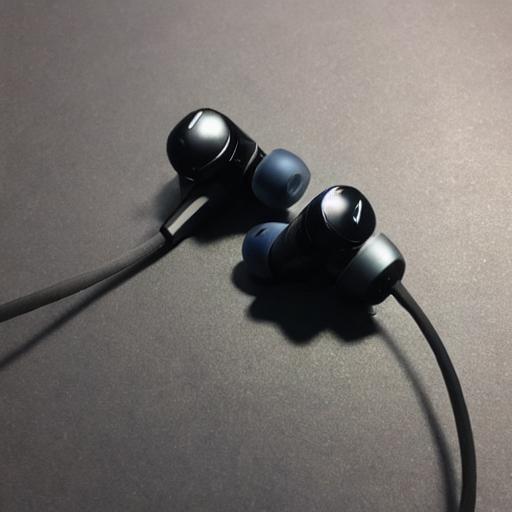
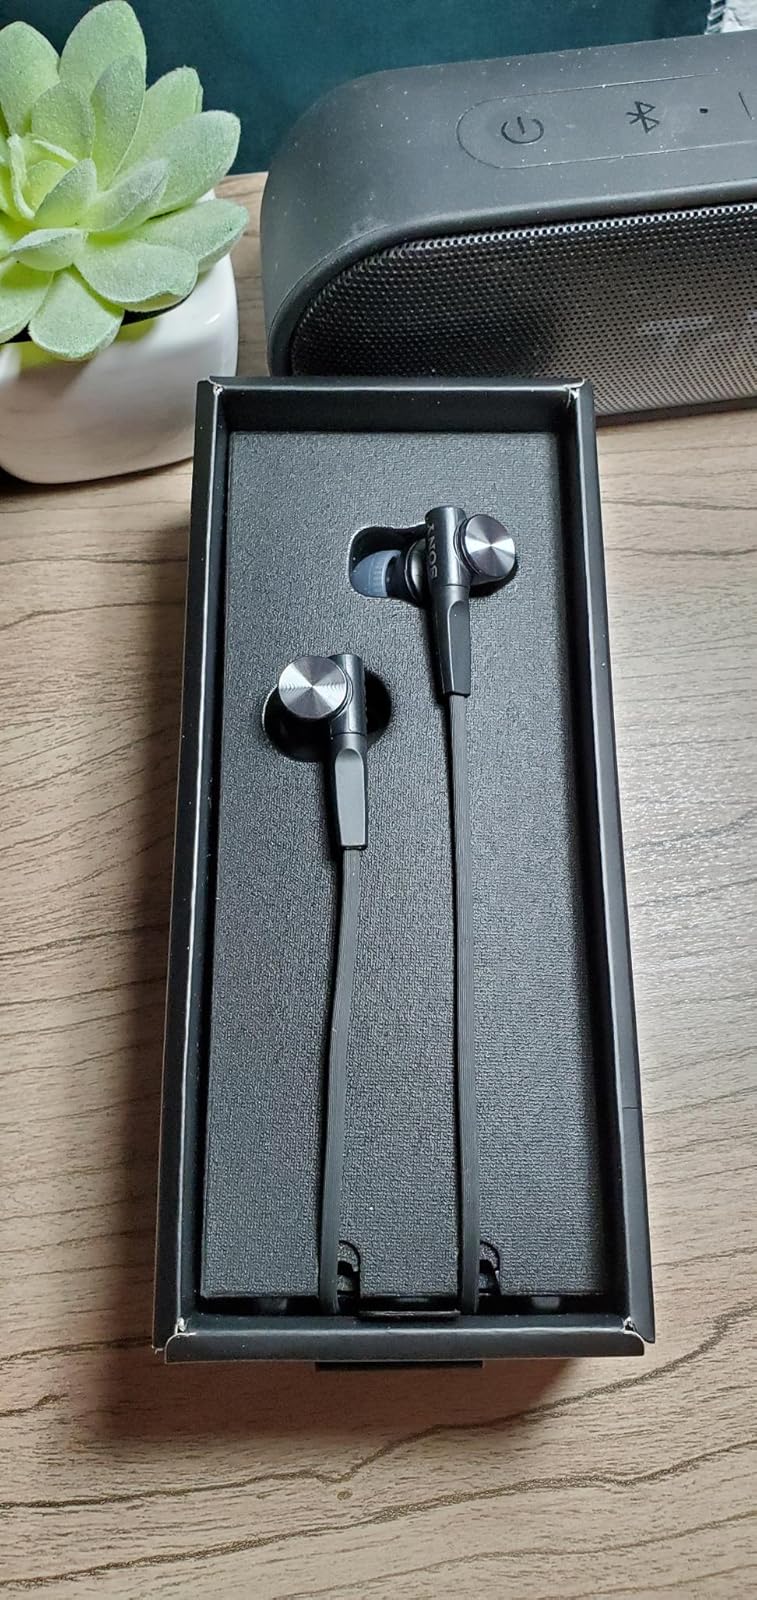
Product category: headphones
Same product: no